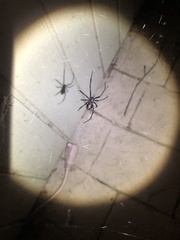
Species: Lactrodectus_hesperus